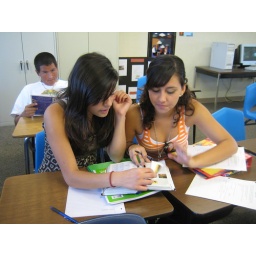
using library books in class is so awesome! =)